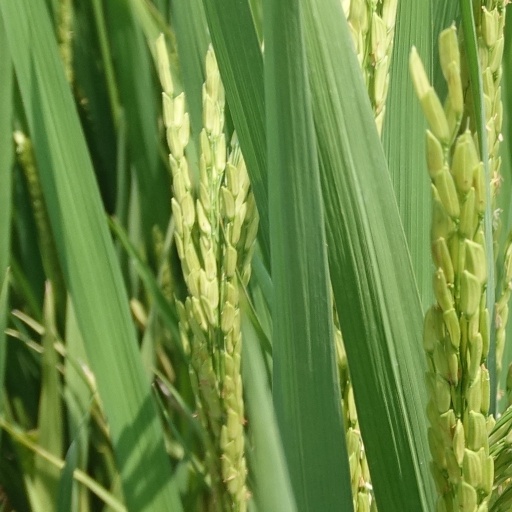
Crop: rice